Mutinensis gr. 122

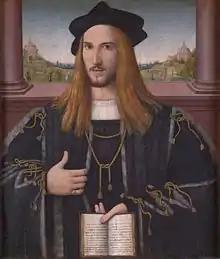
Alberto III Pio (1475–1531), one of the early post-Byzantine owners of the codex

The early ownership history of the codex is unclear. One of its early owners was a man called "Arsenius", perhaps the same person as Arsenius Apostolius, who later served as bishop of Monemvasia in Greece 1506–1509. At some point it came into possession of Giorgio Valla (1447–1500), a Venetian academic, and some time later, it was in the possession of the Renaissance nobleman Alberto III Pio (1475–1531). It was acquired by the Biblioteca Estense in Modena in 1573, and remains there to this day. It is one of more than 250 Greek/Byzantine manuscripts in the library. The manuscript today is missing its front fly-leaves. On its first page are signatures of both Valla and Pio, as well as a partial Latin inscription reading "iste liber est mei–" ("this book is [mine]").